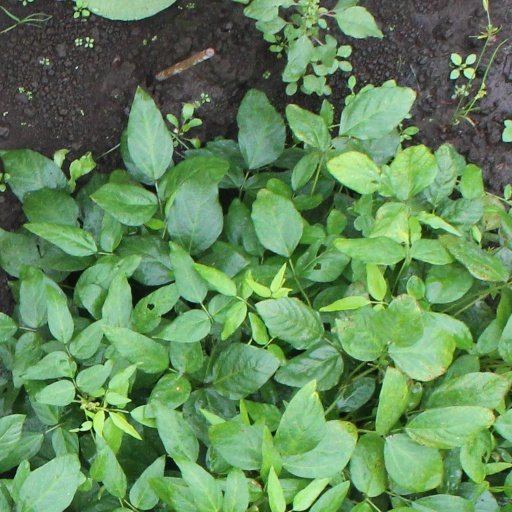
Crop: soybean